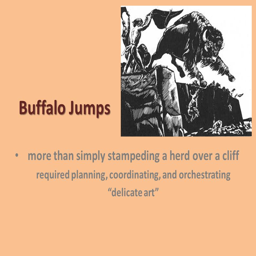
biological species jumps more than simply stampeding a herd over a cliff required planning , coordinating , and orchestrating delicate art